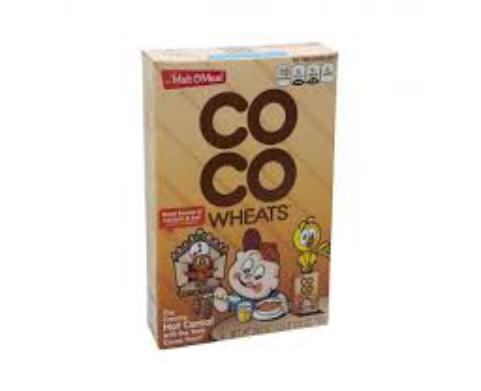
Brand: CoCo Wheats
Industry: Food